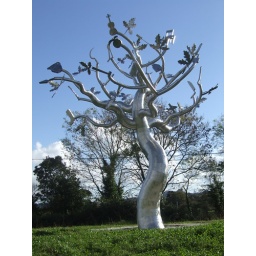
I spotted this tree carved entirely from silver in Wexford, 2006